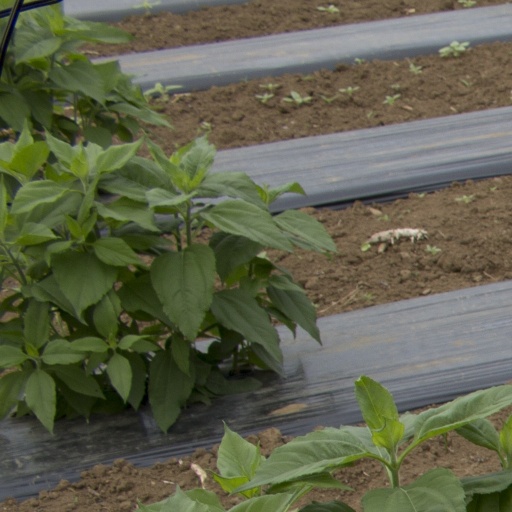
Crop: Jerusalem artichoke